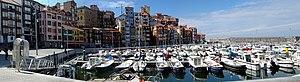
Bermeo est une commune de la comarque de Busturialdea en Biscaye dans la communauté autonome du Pays basque. Il s'agit de la localité la plus peuplée de la région du Urdaibai avec plus de 17 000 habitants. La ville a eu le titre de « Tête de Biscaye » de 1476 à 1602. Elle a été fondée en 1236.